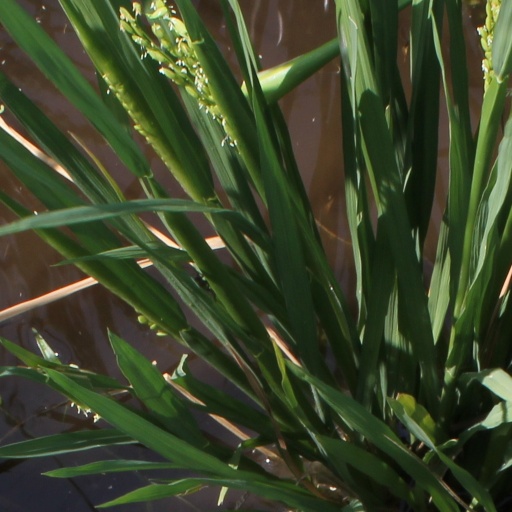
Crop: rice